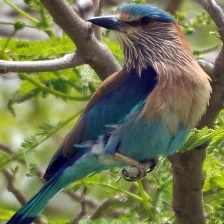
Species: INDIAN ROLLER
Scientific name: CORACIAS BENGHALENSIS